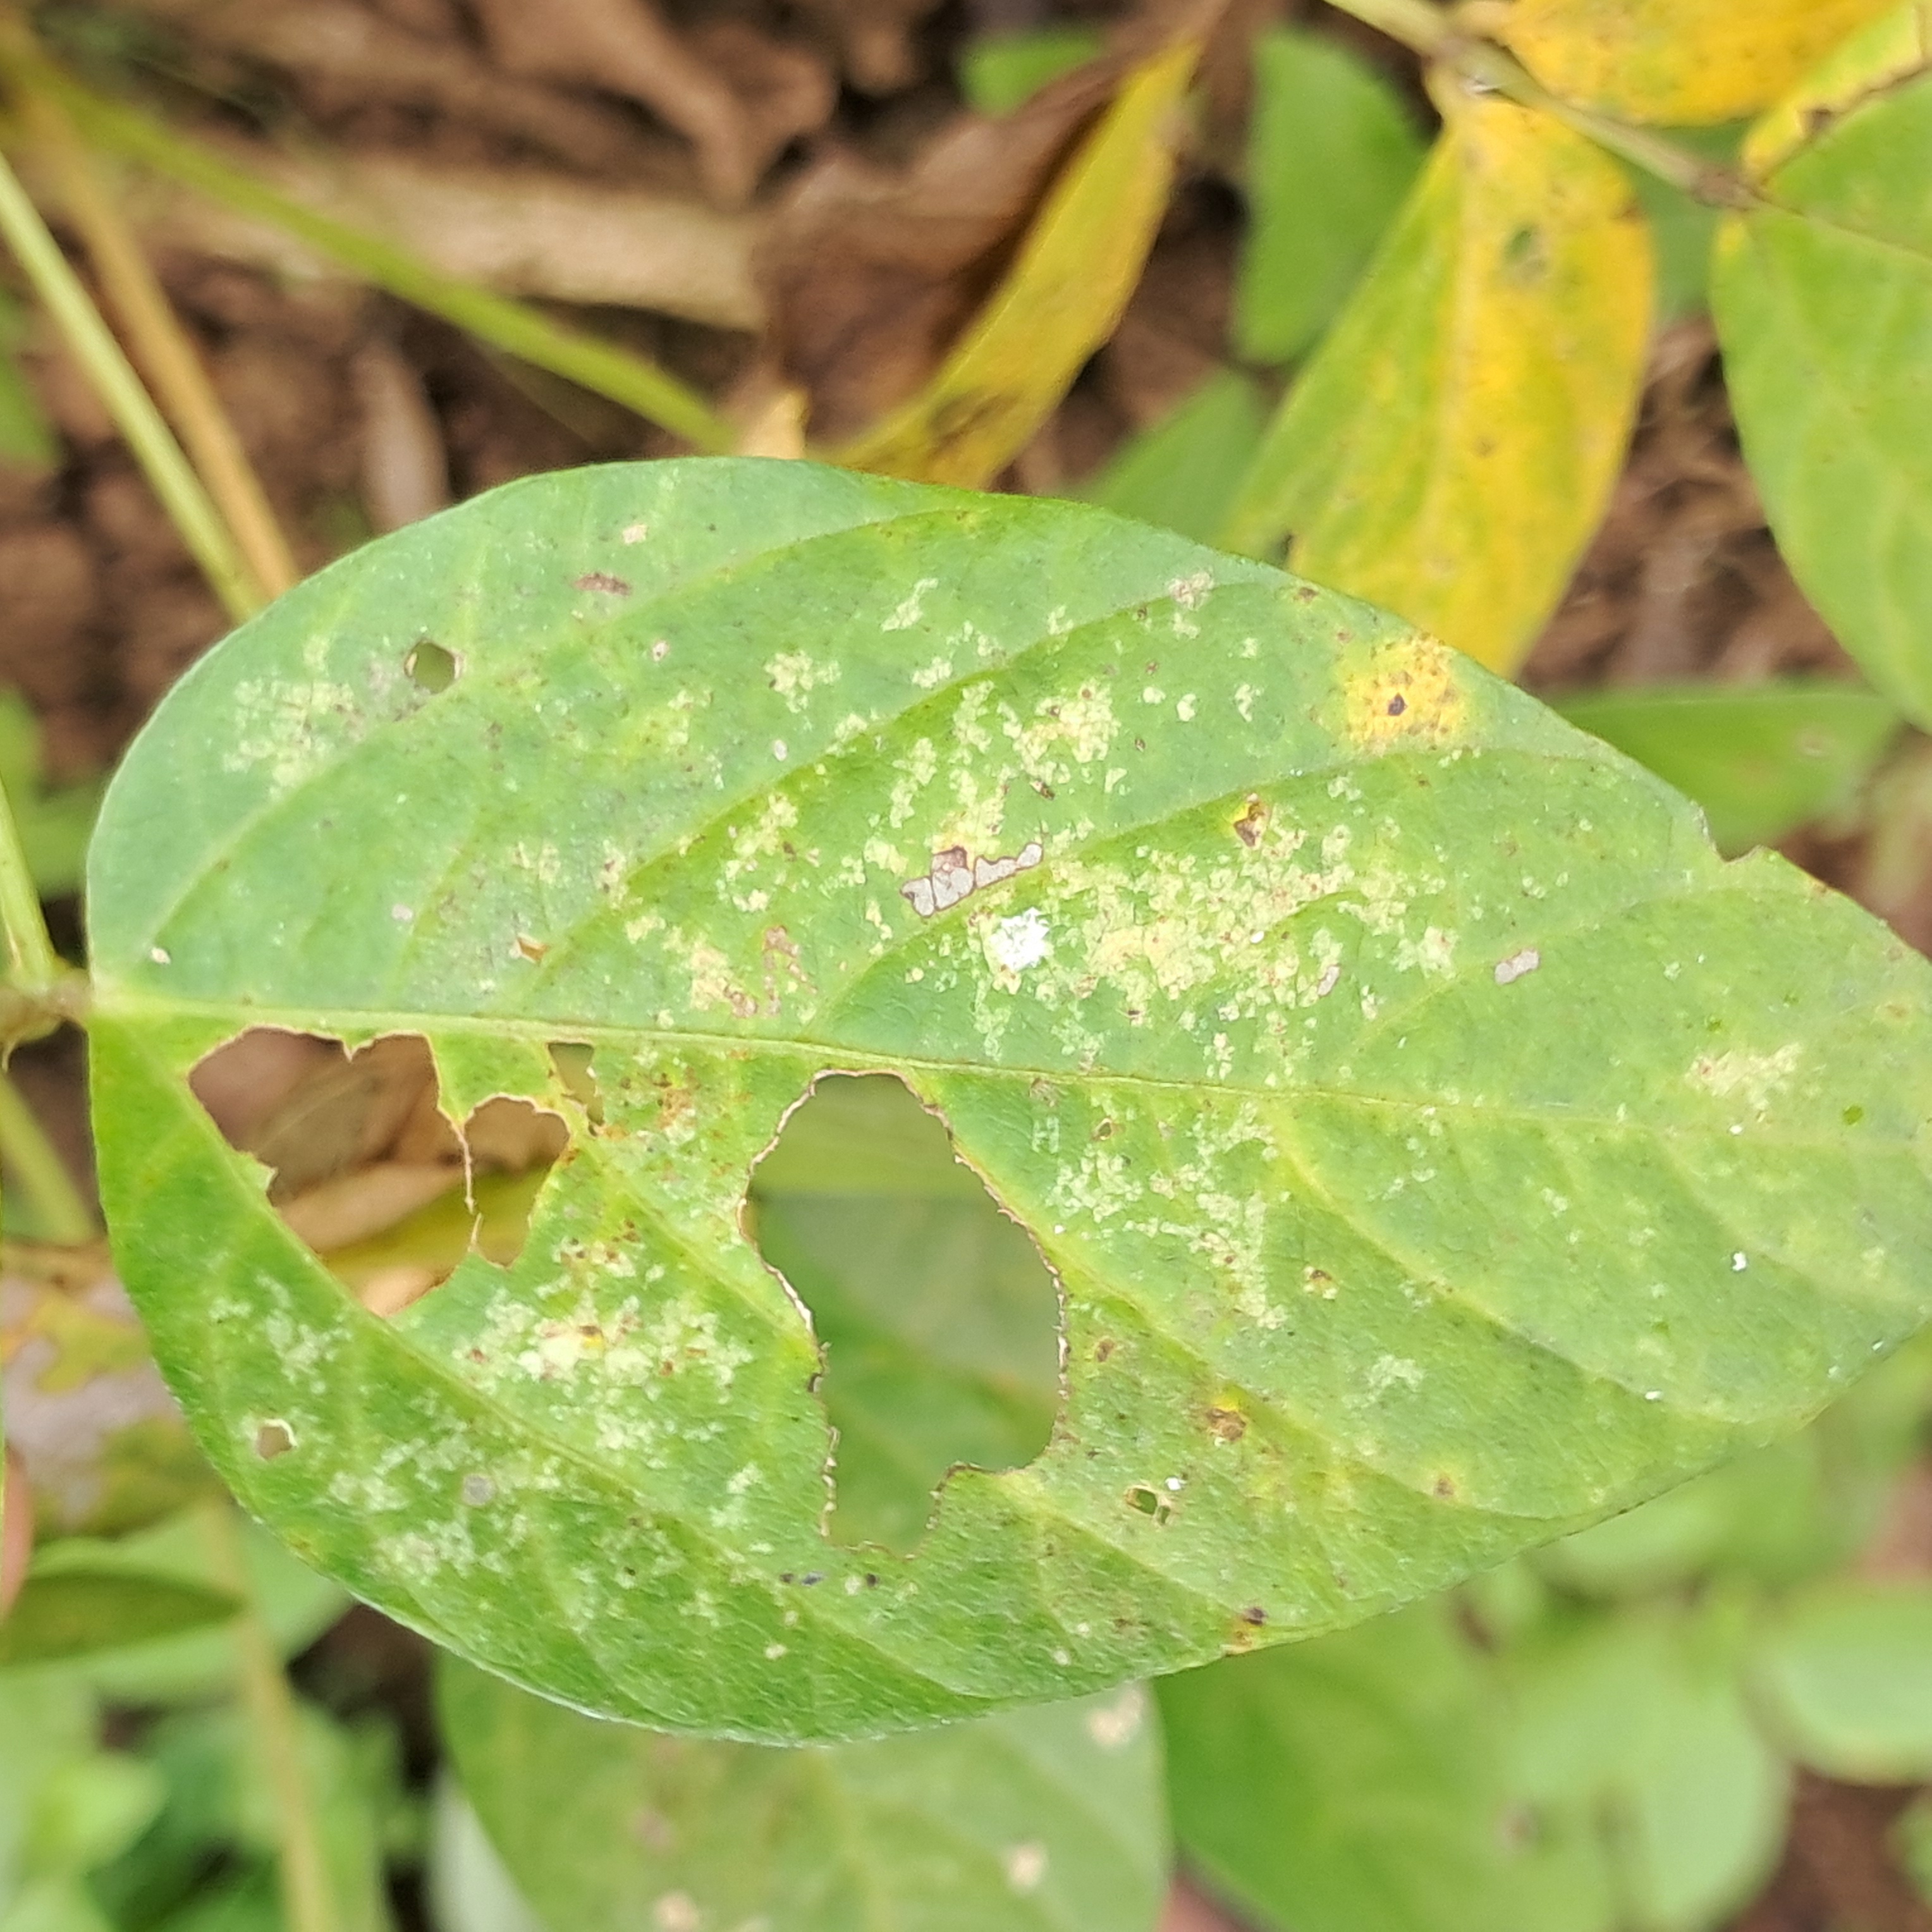
Label: Caterpillar_Semilooper_Pest